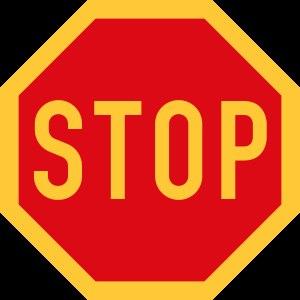
Un panneau stop ou panneau arrêt est un panneau de signalisation qui est habituellement implanté au droit des intersections et qui informe les conducteurs qu'ils doivent marquer l'arrêt avant de continuer.